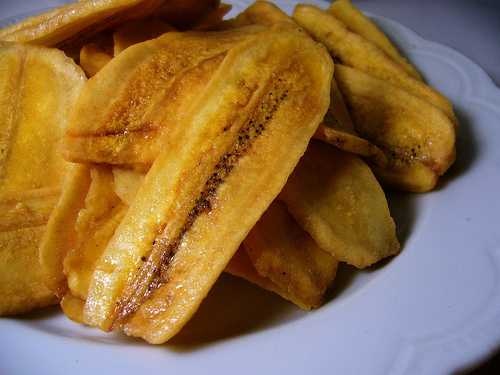
Label: Banana